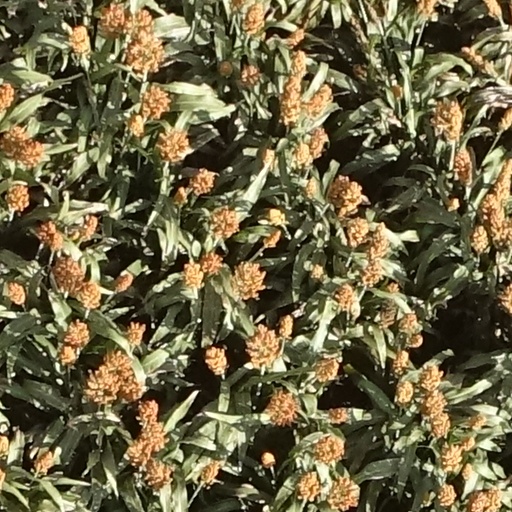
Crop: sorghum